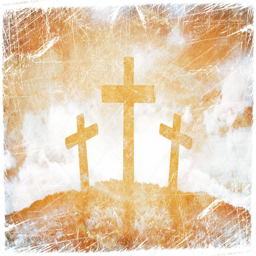
silhouette of crosses on a grunge background